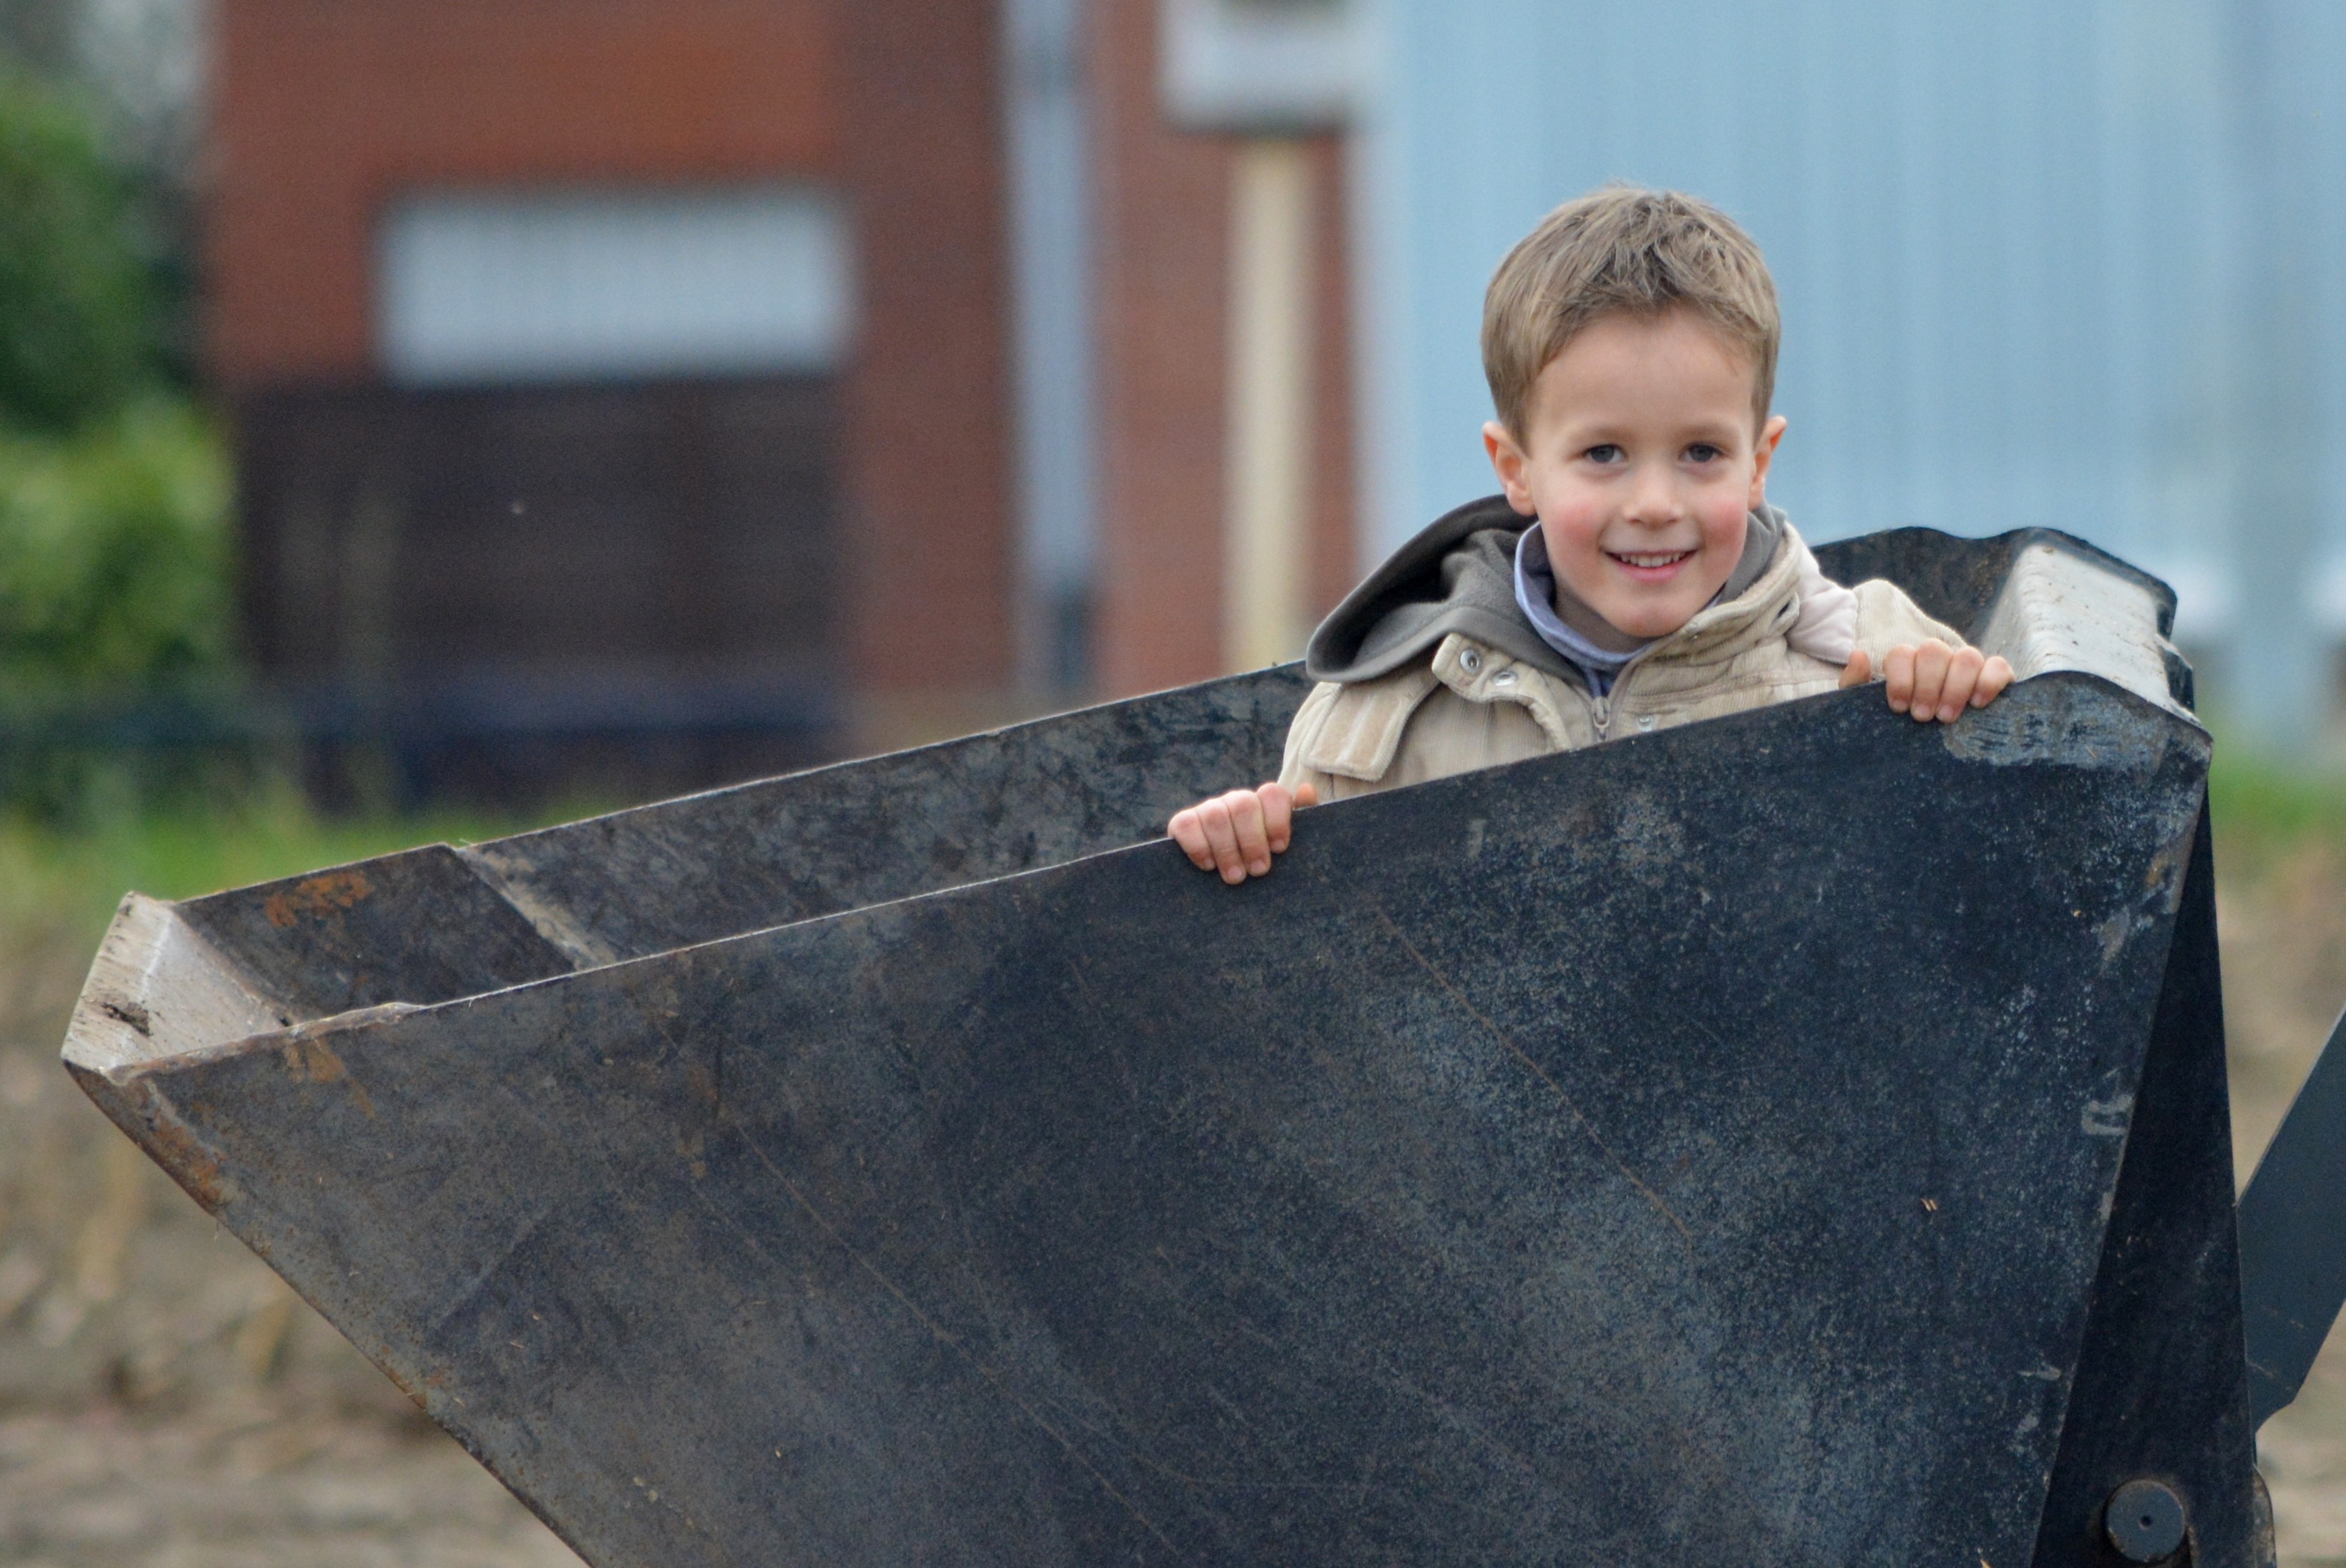
people, leather, boy, child, laugh, human positions, flatbed